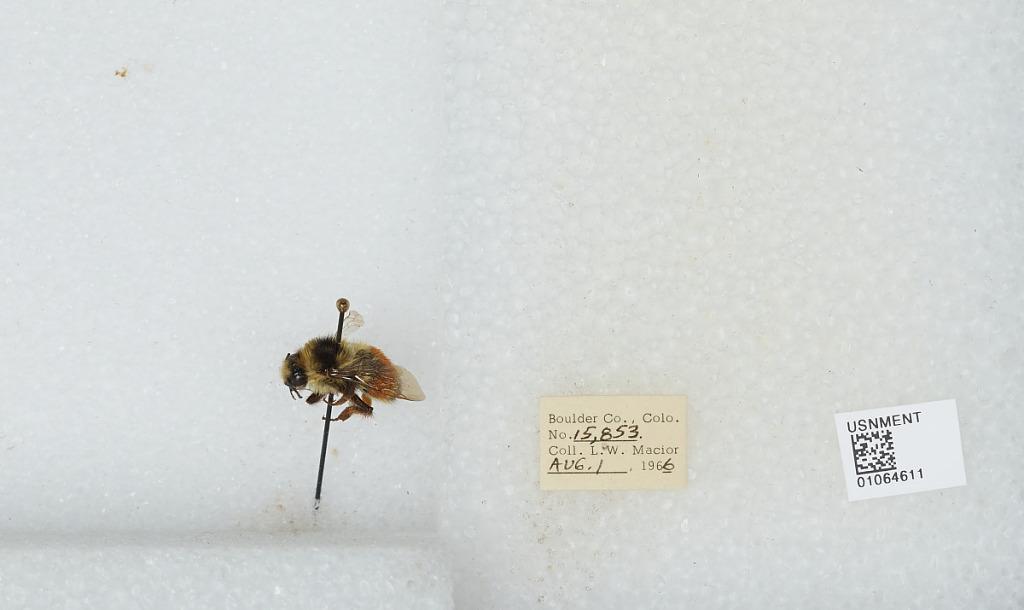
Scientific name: Bombus (Pyrobombus) bifarius Cresson
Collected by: L. Macior
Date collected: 1966-8-1
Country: United States
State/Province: Colorado
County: Boulder
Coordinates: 40.0017, -105.308